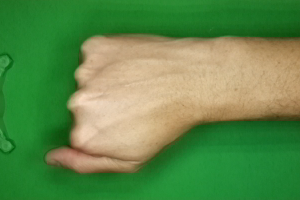
Label: rock